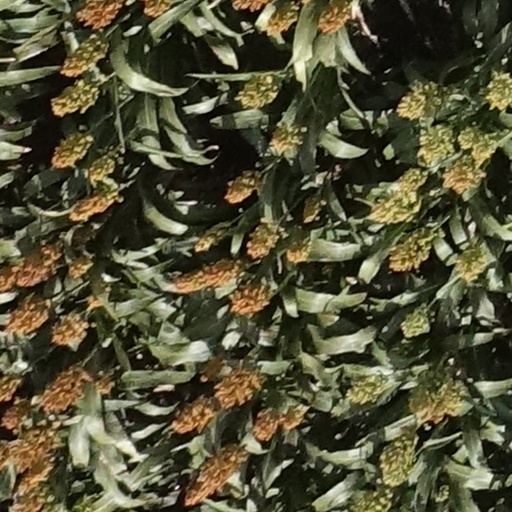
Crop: sorghum